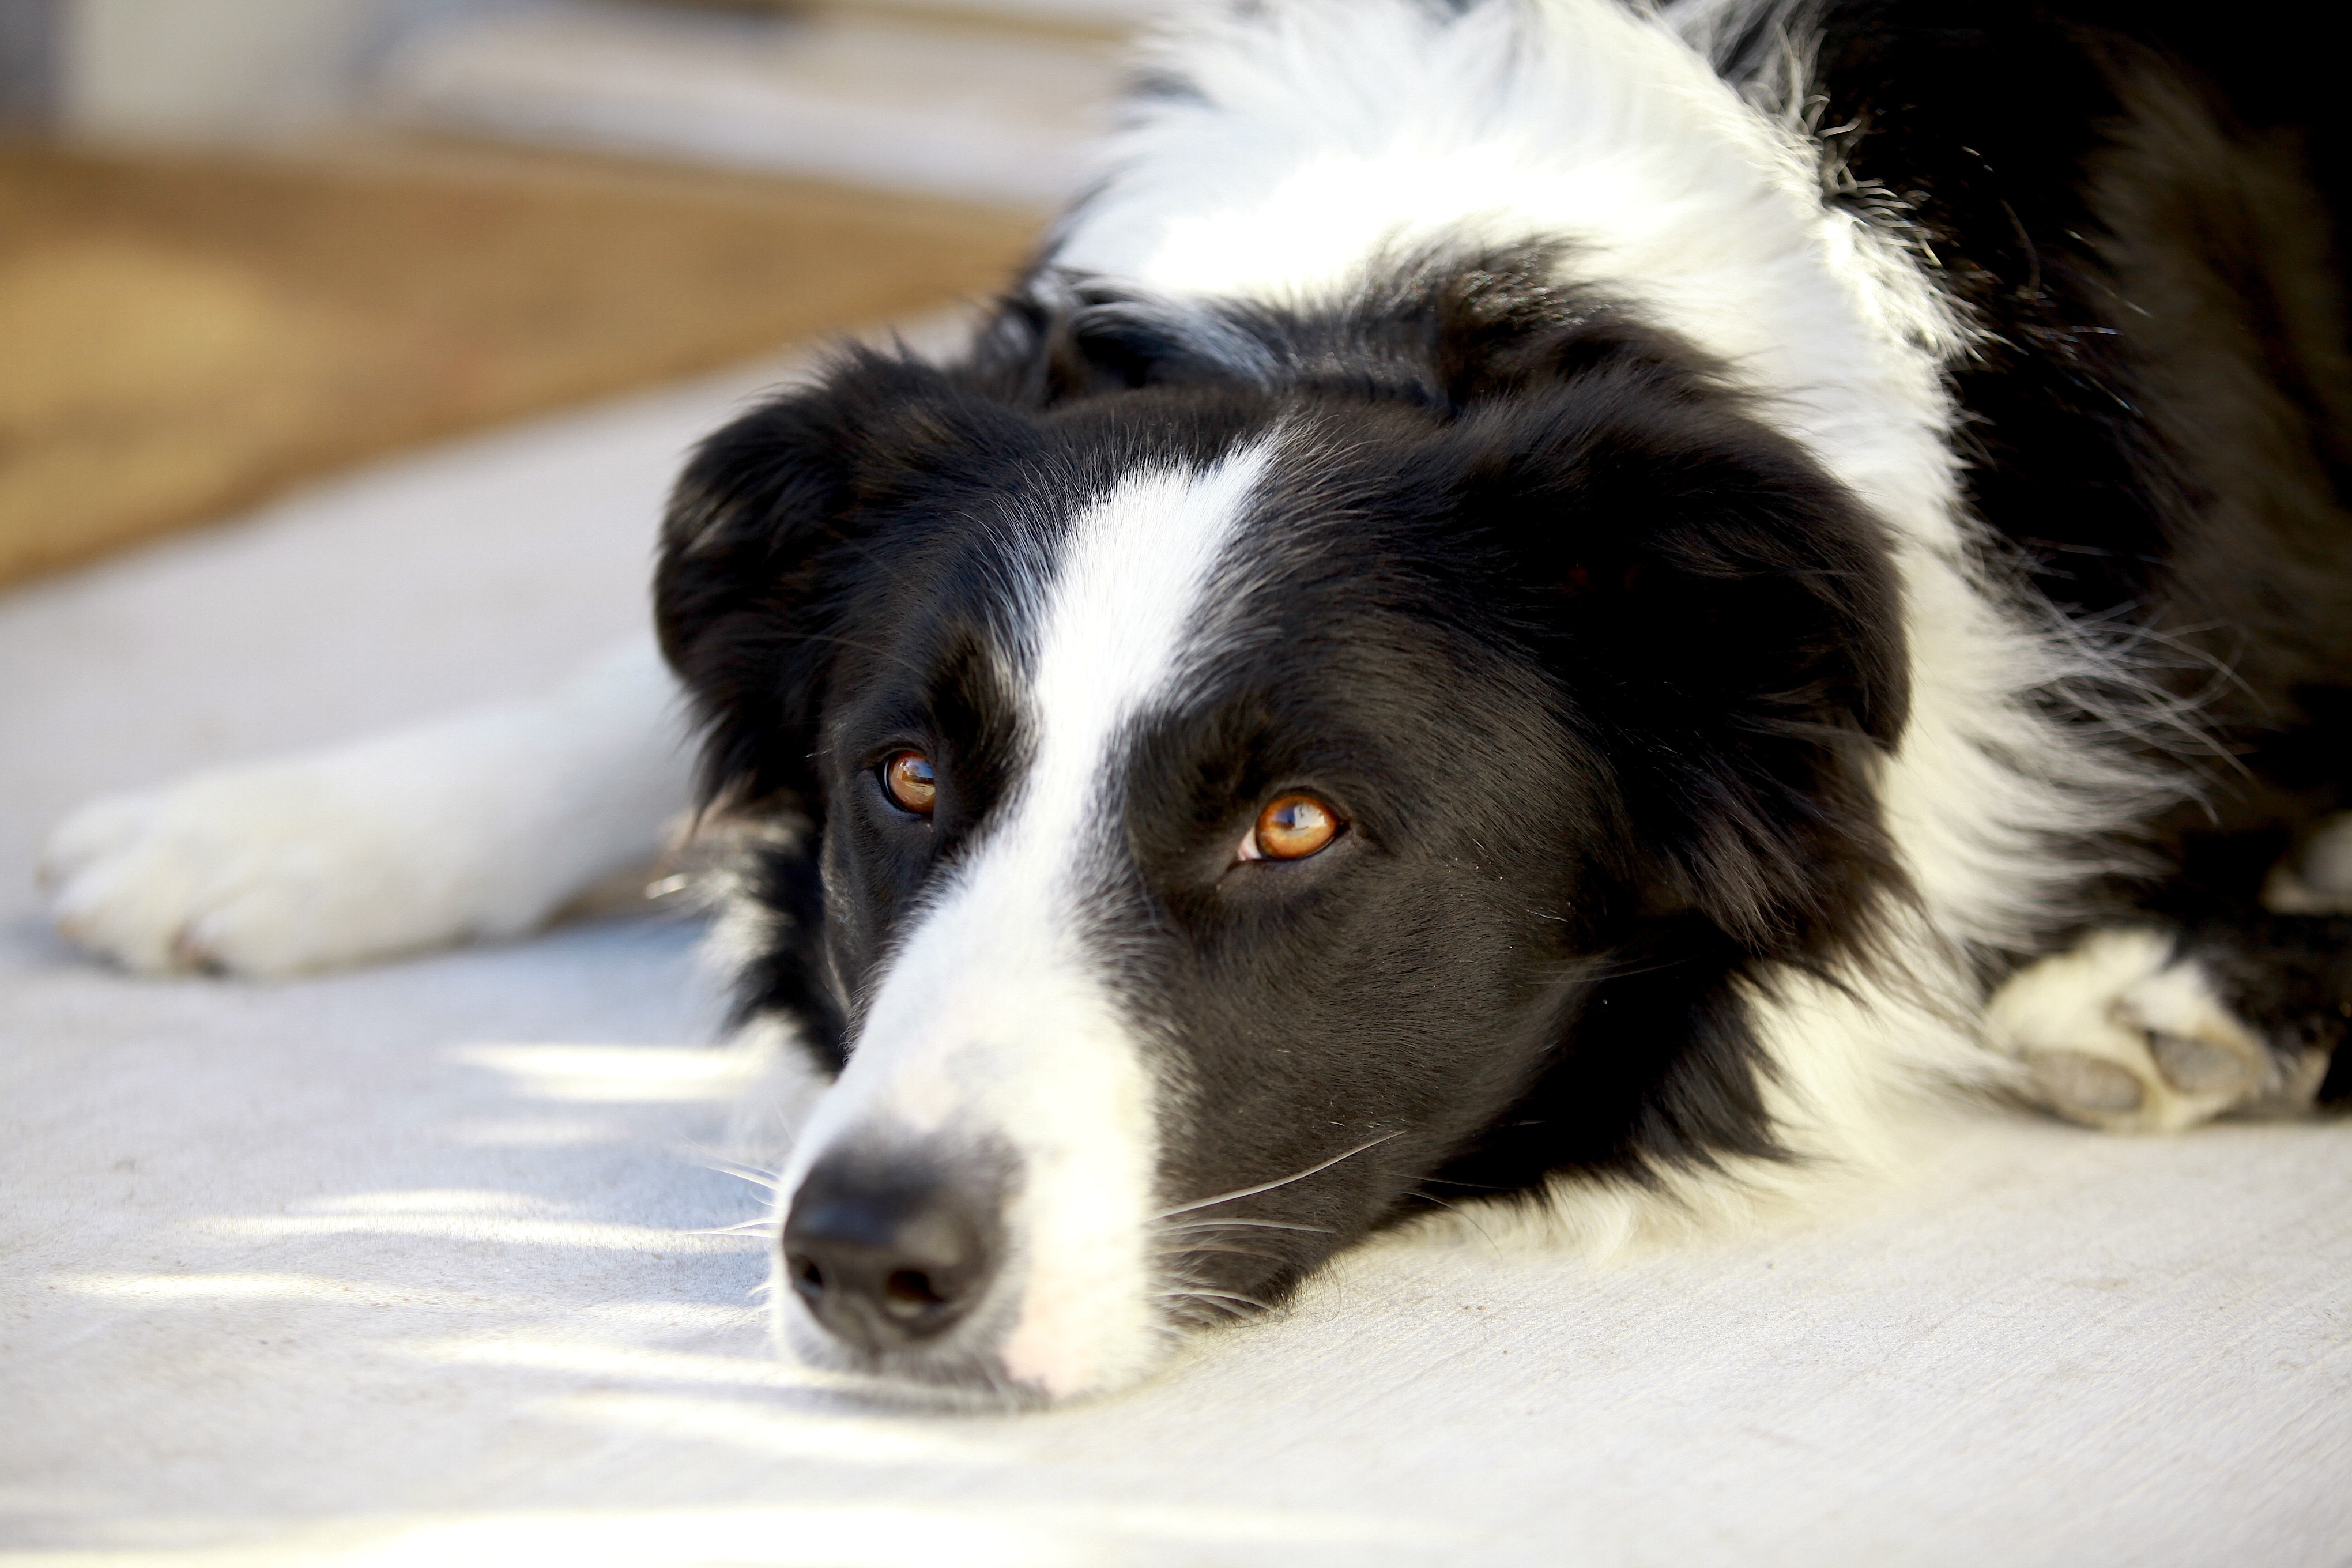
black and white, puppy, dog, animal, cute, male, collie, pet, portrait, peace, mammal, rest, friend, stillness, black dog, border collie, animals, hairy, look, mammals, vertebrate, hairs, border, animal world, dog breed, tenderness, dog portrait, animal nature, observing, australian shepherd, attentive, observe, anda black white, dog like mammal, carnivoran, miniature australian shepherd